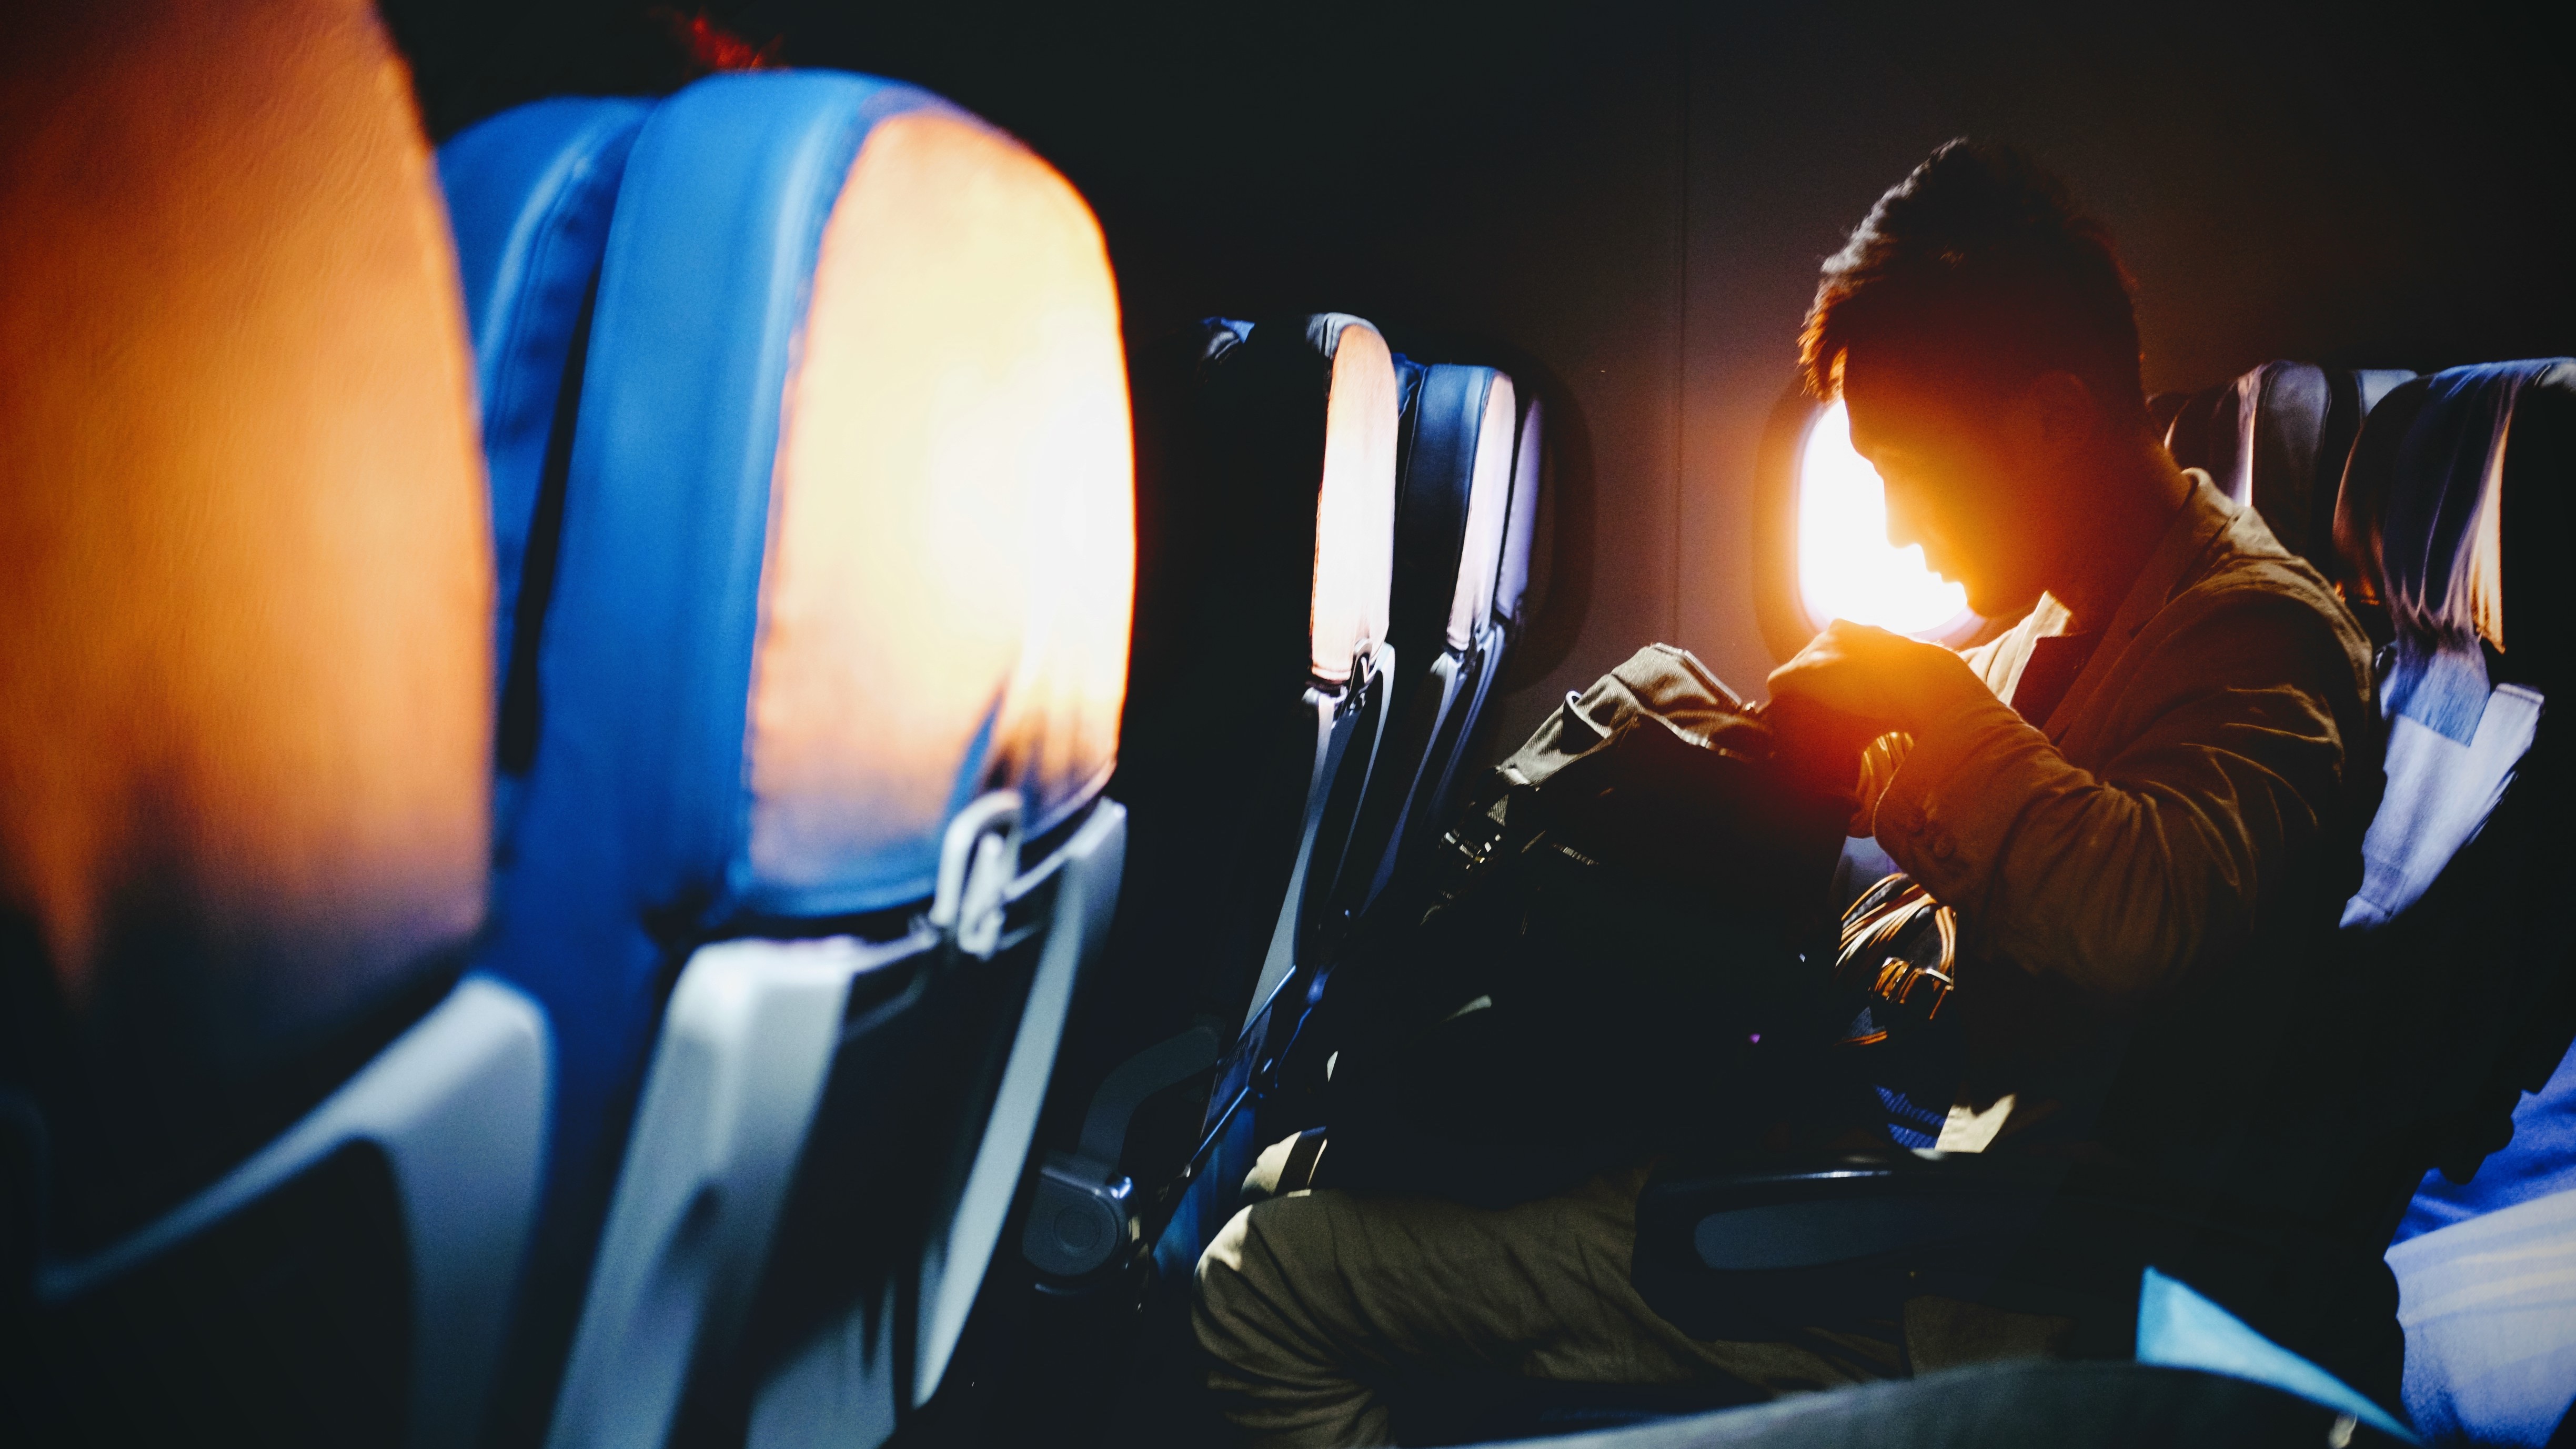
music, night, darkness, blue, musician, fun, audio, performance, event